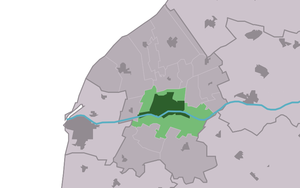
Franekeradeel
Kort over kommunen
Franekeradeel er en kommune i provinsen Frisland i Nederlandene. Kommunens har et samlet areal på 109,16 km² og en befolkning på 20.581 indbyggere. Hovedby er Franeker.